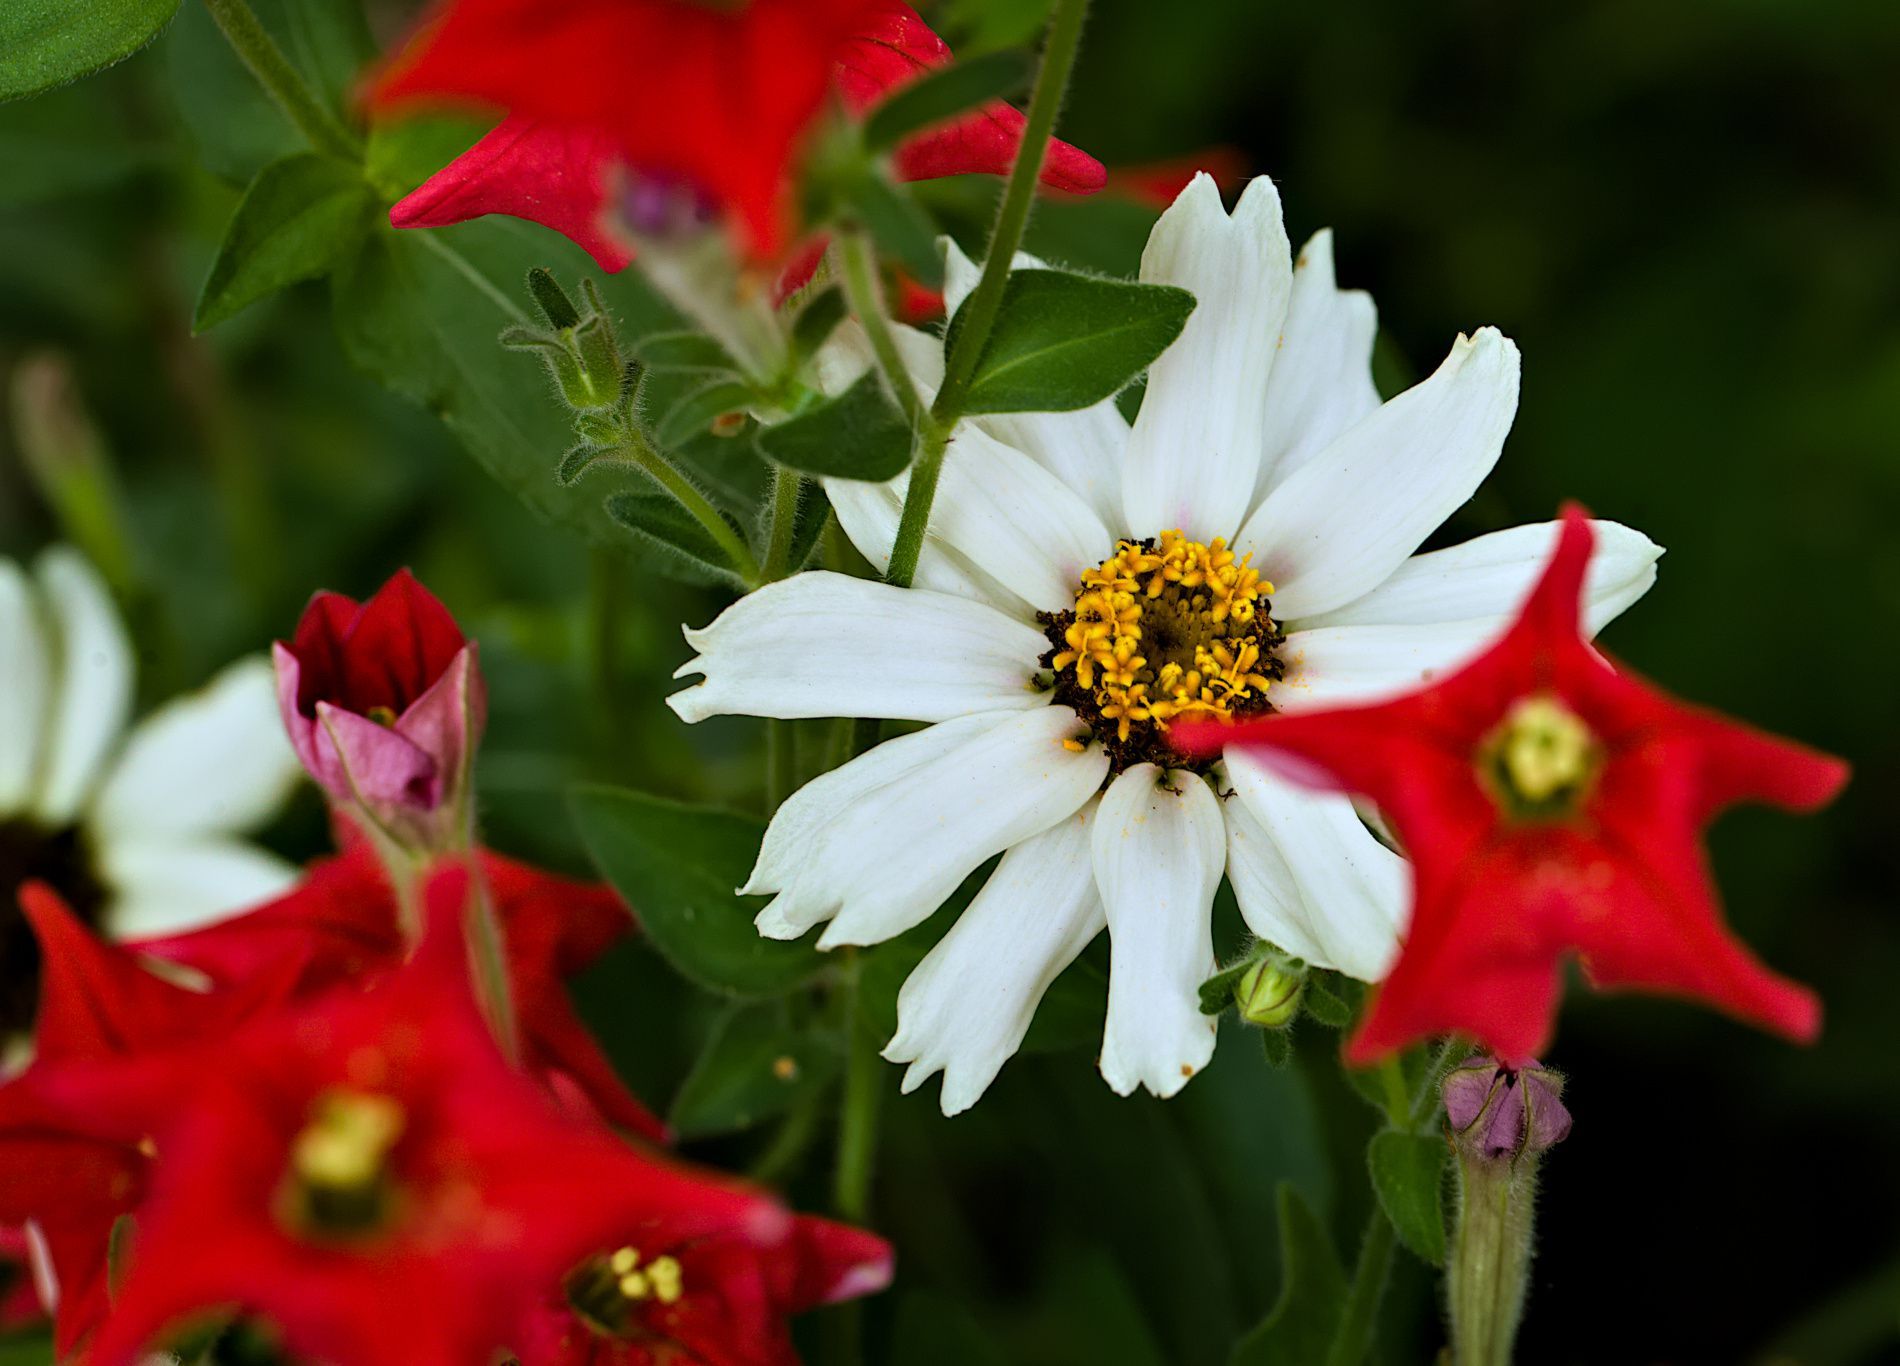
Two-Tone Flowers.
An image features white and red flowers in focus, the background is blurry and green giving a cute, soft vibe.
A close-up landscape shot captures a vibrant floral arrangement, likely in a garden setting in natural daylight. The bright white flower stands out against the softer, warmer tones of the surrounding red flowers and the deep green of the leaves, creating a visually appealing and natural composition.
Labels: Plant, Pollen, Flower, Petal, Daisy, Geranium, Anemone, Rose, Leaf, Anther, Flower Arrangement, Flower Bouquet, Dahlia, Flowers, Blur Background
Camera: Canon Canon EOS 5D Mark II
Lens: 100.0 mm, Canon EF 100mm f/2.8L Macro IS USM
Aperture: F8
Exposure: 1/100 sec
ISO: 200
Focal length: 100.0 mm